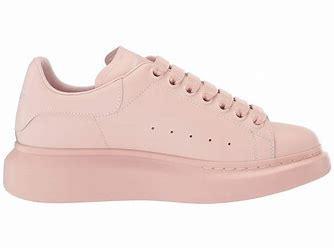
Brand: Alexander
Model: McQueen Alexander Mcqueen Oversized